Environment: real
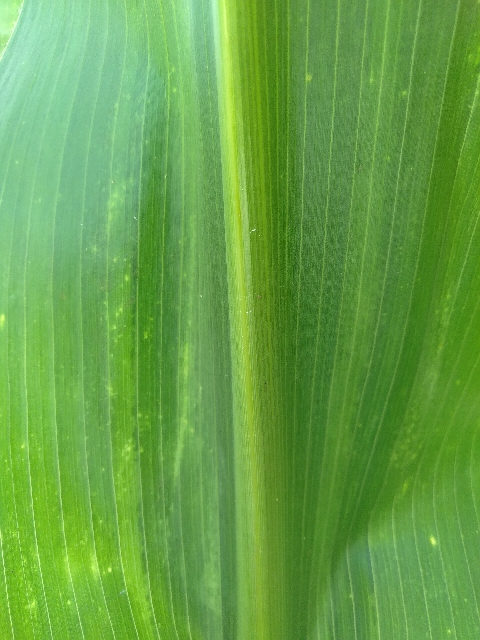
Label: lethal_necrosis